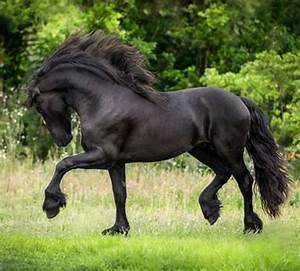
Label: horse